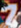
Number: 7